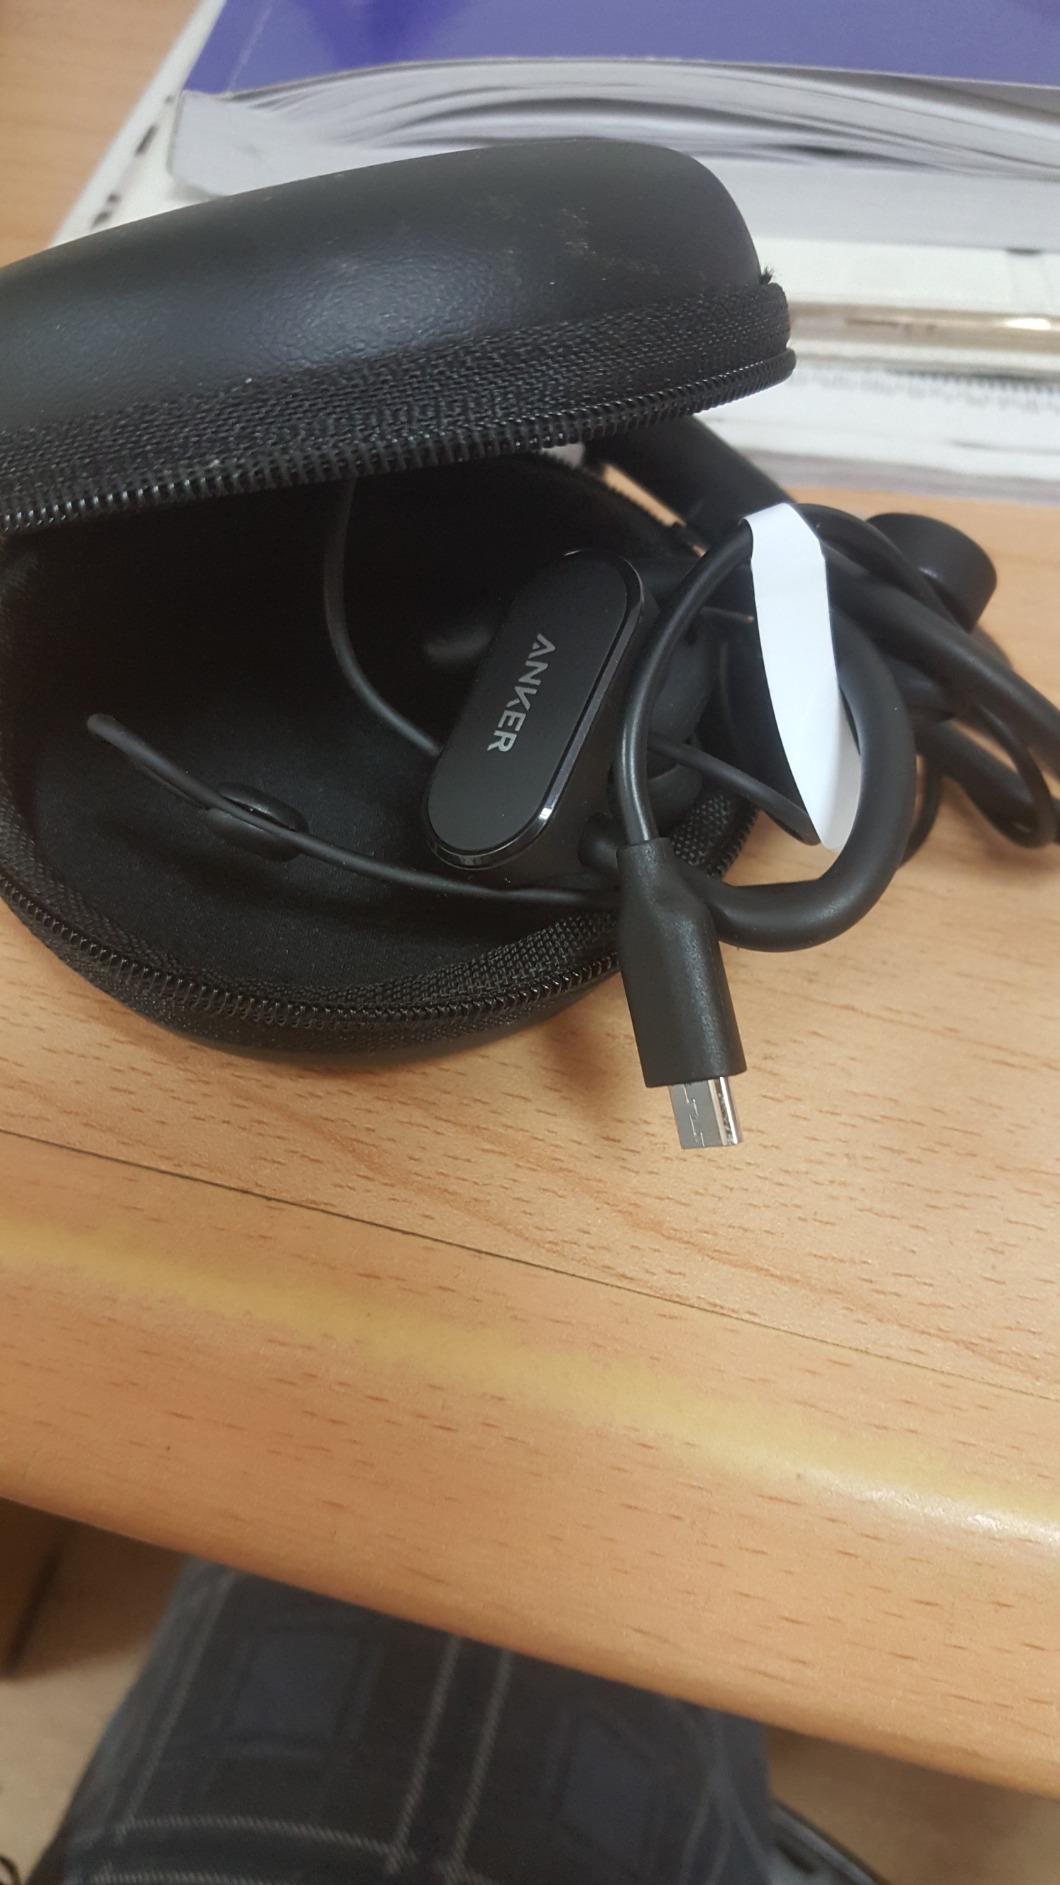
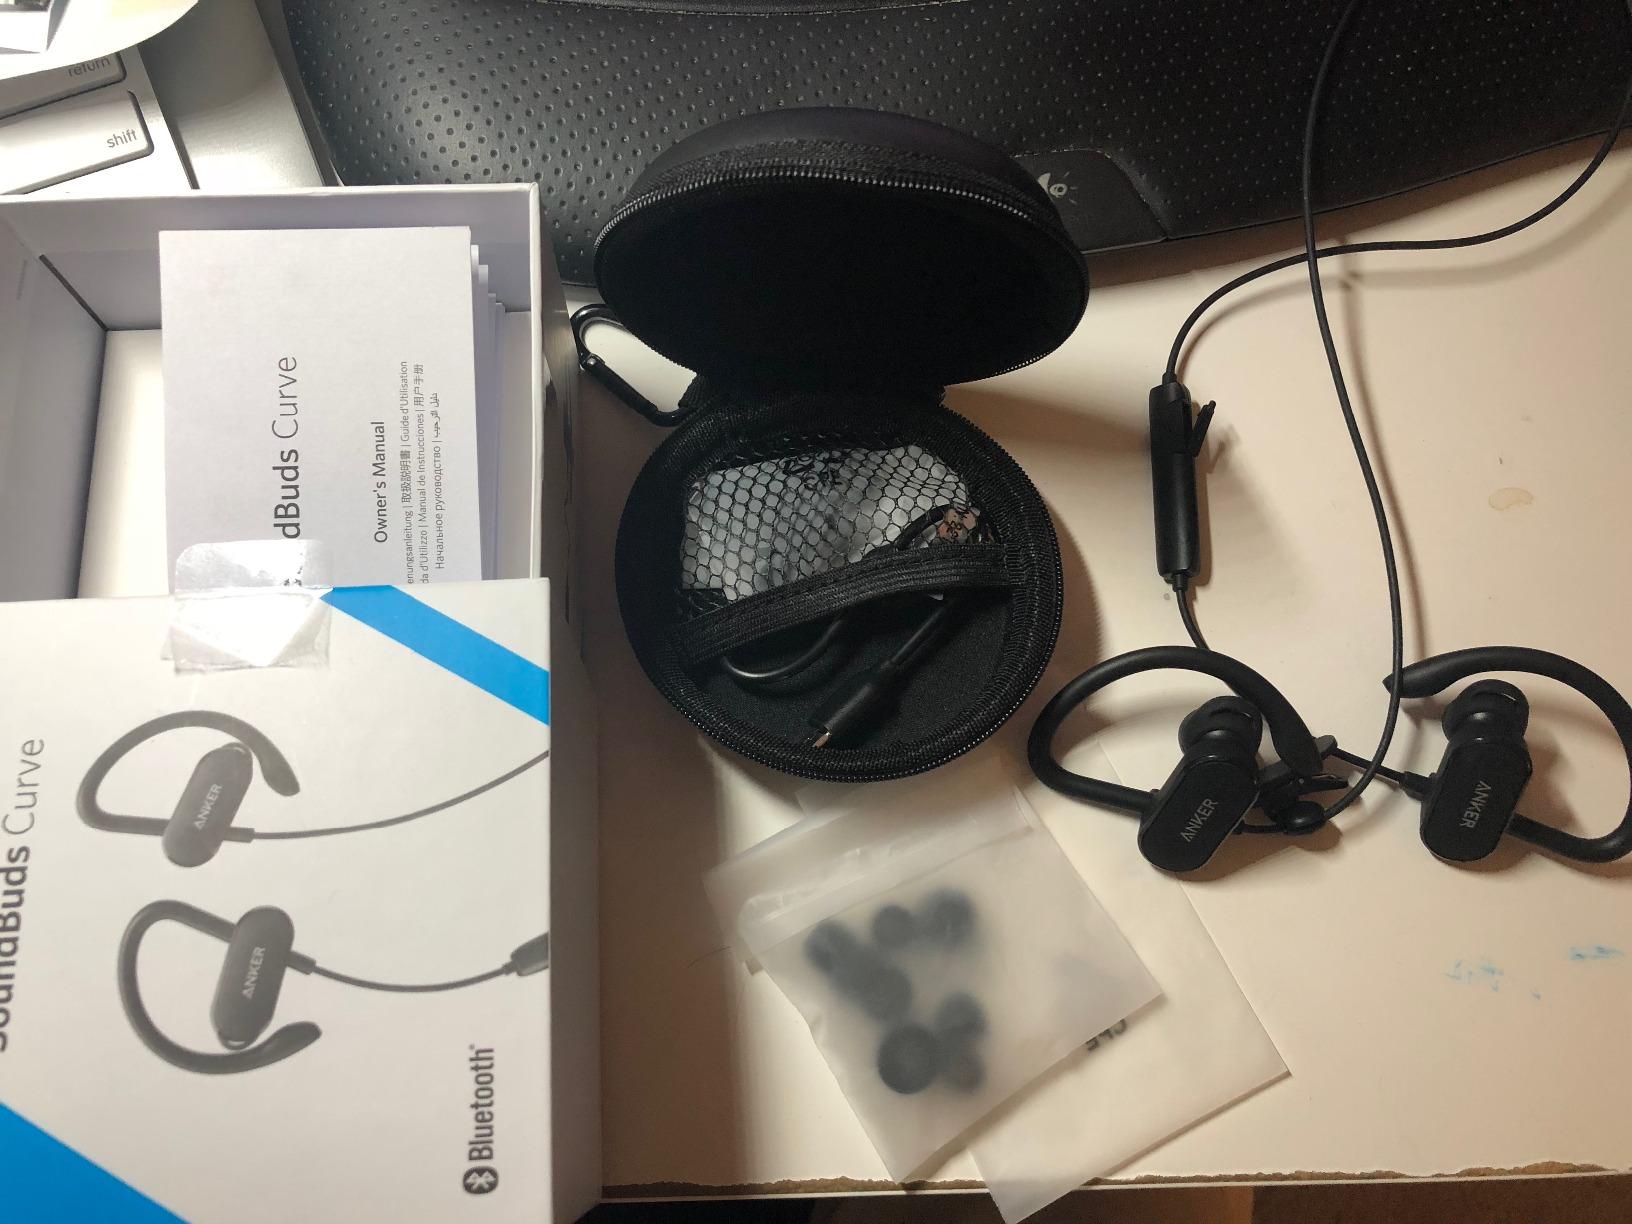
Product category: headphones
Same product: yes